Canton of Geneva

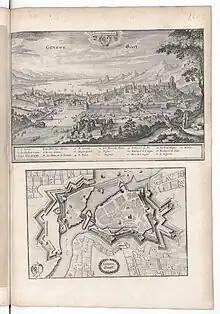
Geneva's fortifications by mid-17th century

Since then, both Savoy and France largely respected Geneva's independence, protected by its strong fortresses, and guaranteed by its alliance with the Protestant cantons of the Old Swiss Confederacy of Zürich and Bern. Nevertheless, the threats to the Republic's existence did not disappear, particularly as France switched its European alliances and the Kings became less tolerant of Protestants. Threatened by these changing winds and traumatised by the events of the Escalade, Geneva enlarged and professionalised its permanent garrison (from 300 soldiers in 1603 to over 700 a century later) and fortified itself behind mighty walls that become increasingly claustrophobic as the lands in Chablais and the Pays de Gex were progressively converted back to Catholicism by the future Bishop St François de Sales from 1594, who even entered the city de incognito in an attempt to convince Theodore de Beze to hold a public debate on religion. The authorities found themselves unable to respond to the Catholic threat, as they could not afford to irritate the French king, and at the same time the local economy increasingly depended on the use of Catholics as domestic labour and in the textile industry.